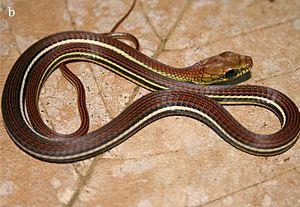
Dendrelaphis caudolineatus est une espèce de serpents de la famille des Colubridae.
Dendrelaphis modestus est une espèce de serpents de la famille des Colubridae.